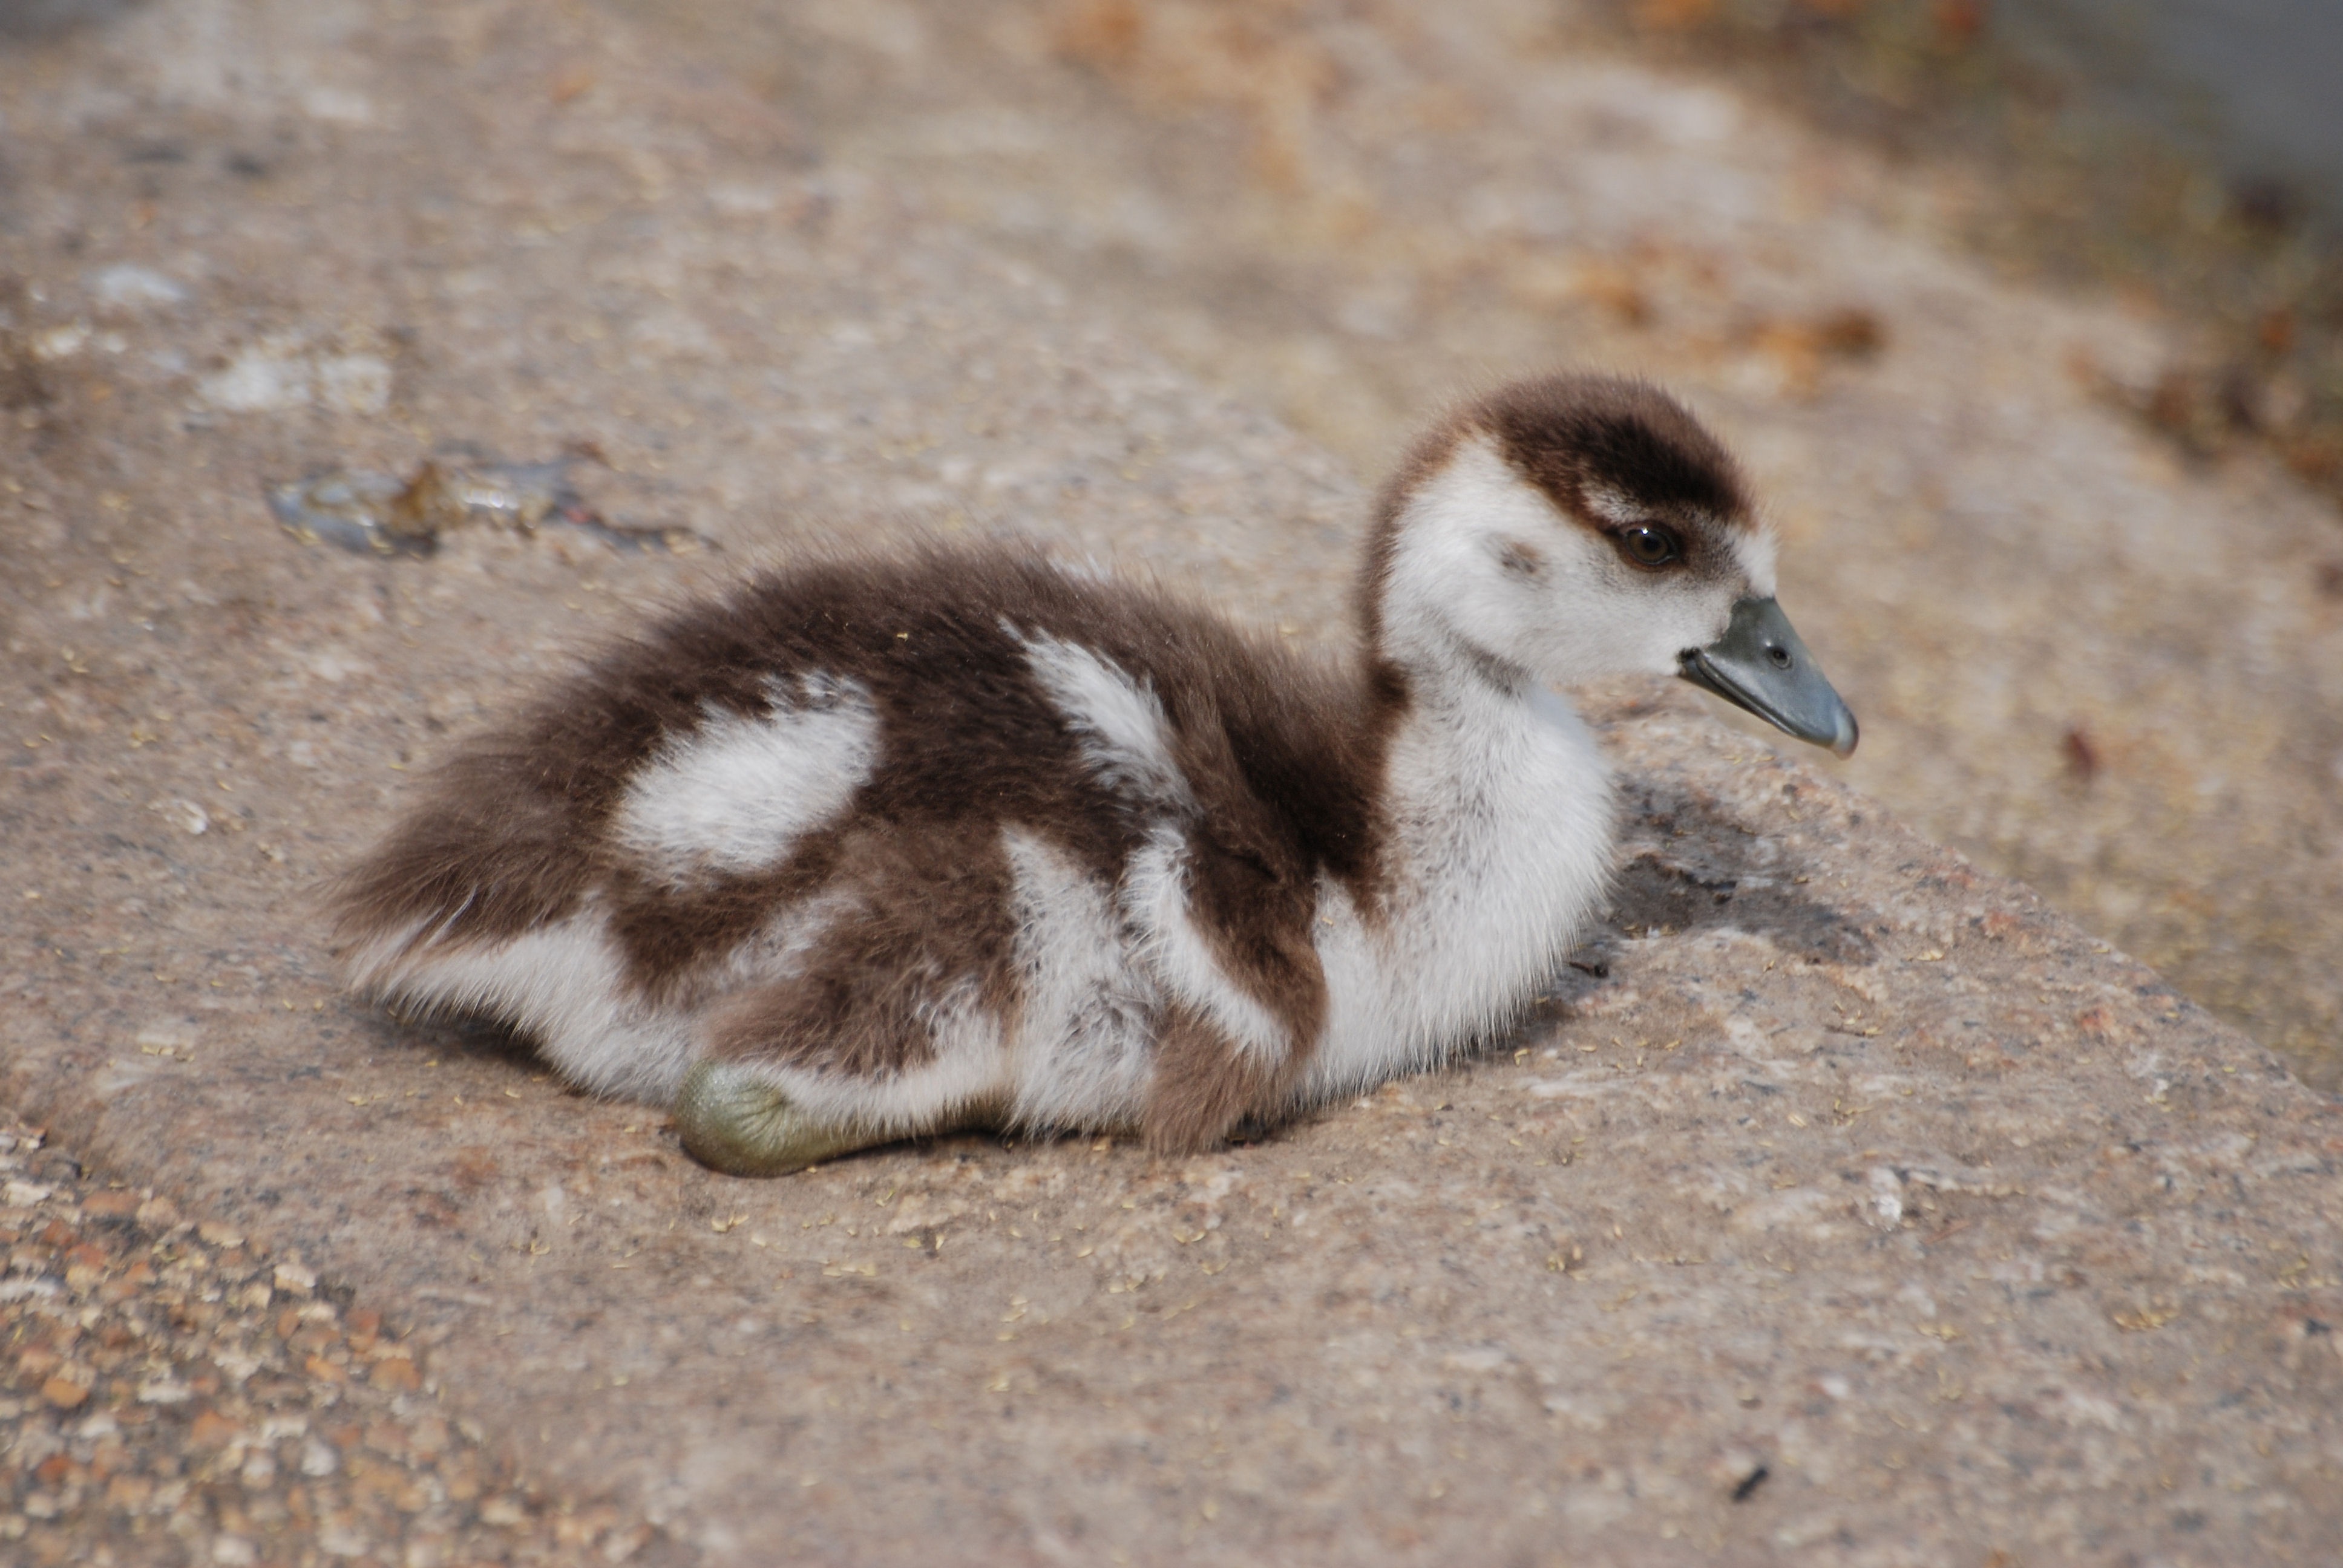
bird, wildlife, beak, fauna, duck, geese, vertebrate, waterfowl, chick, water bird, gosling, ducks geese and swans